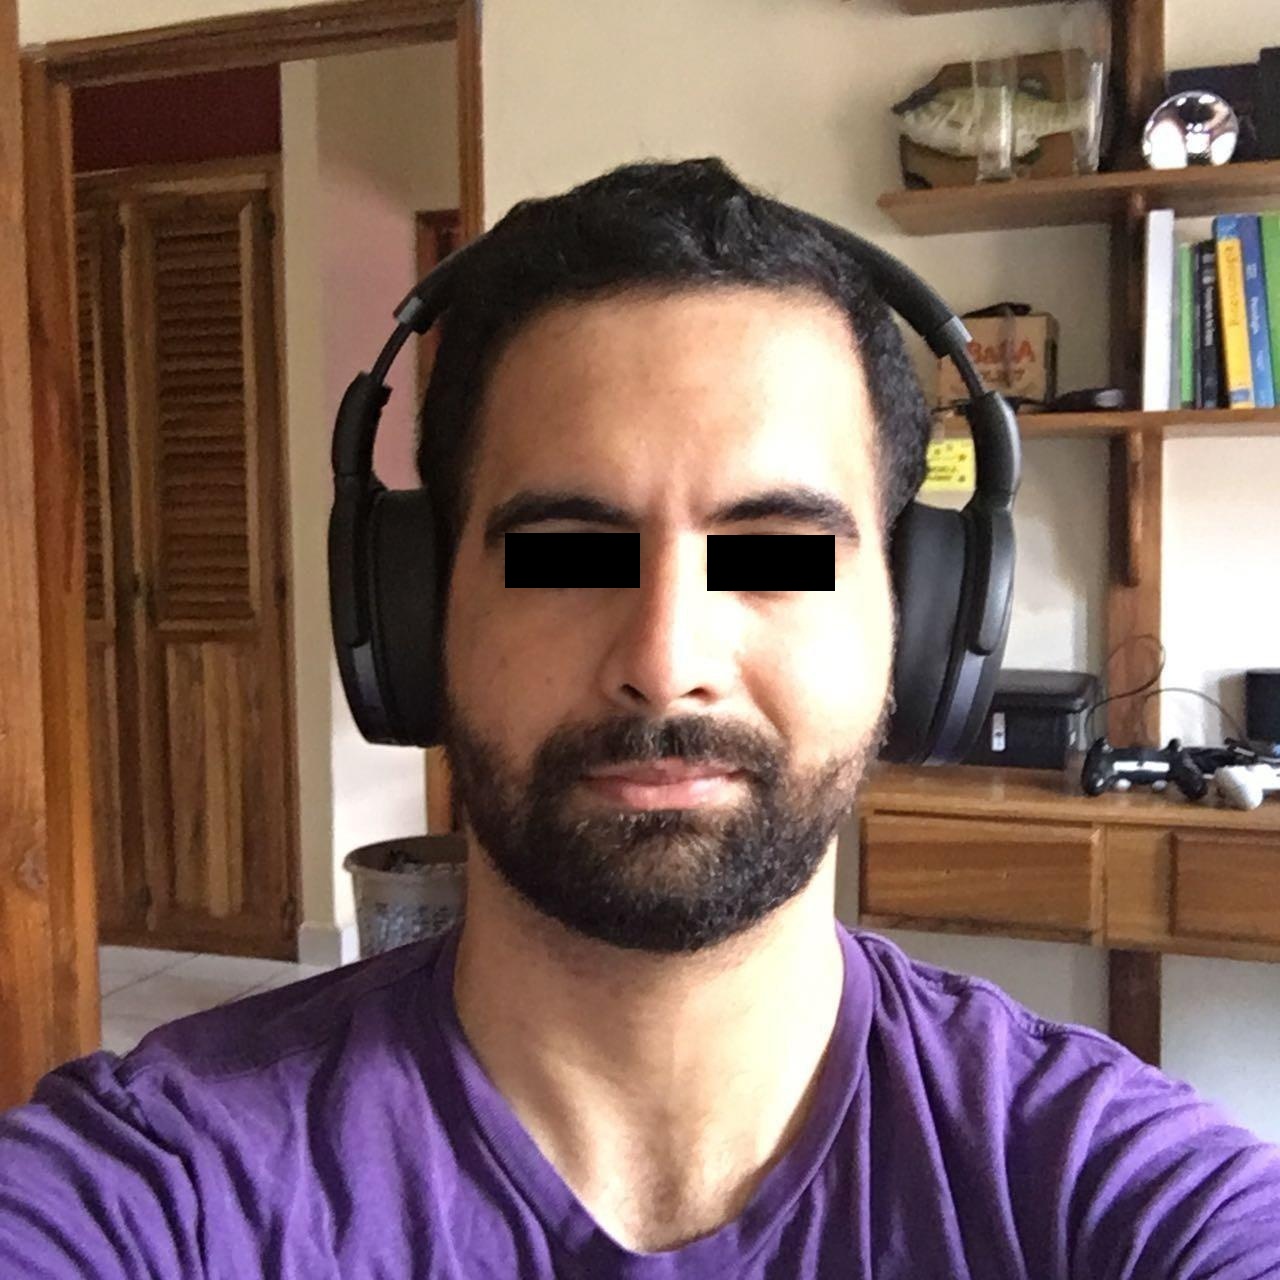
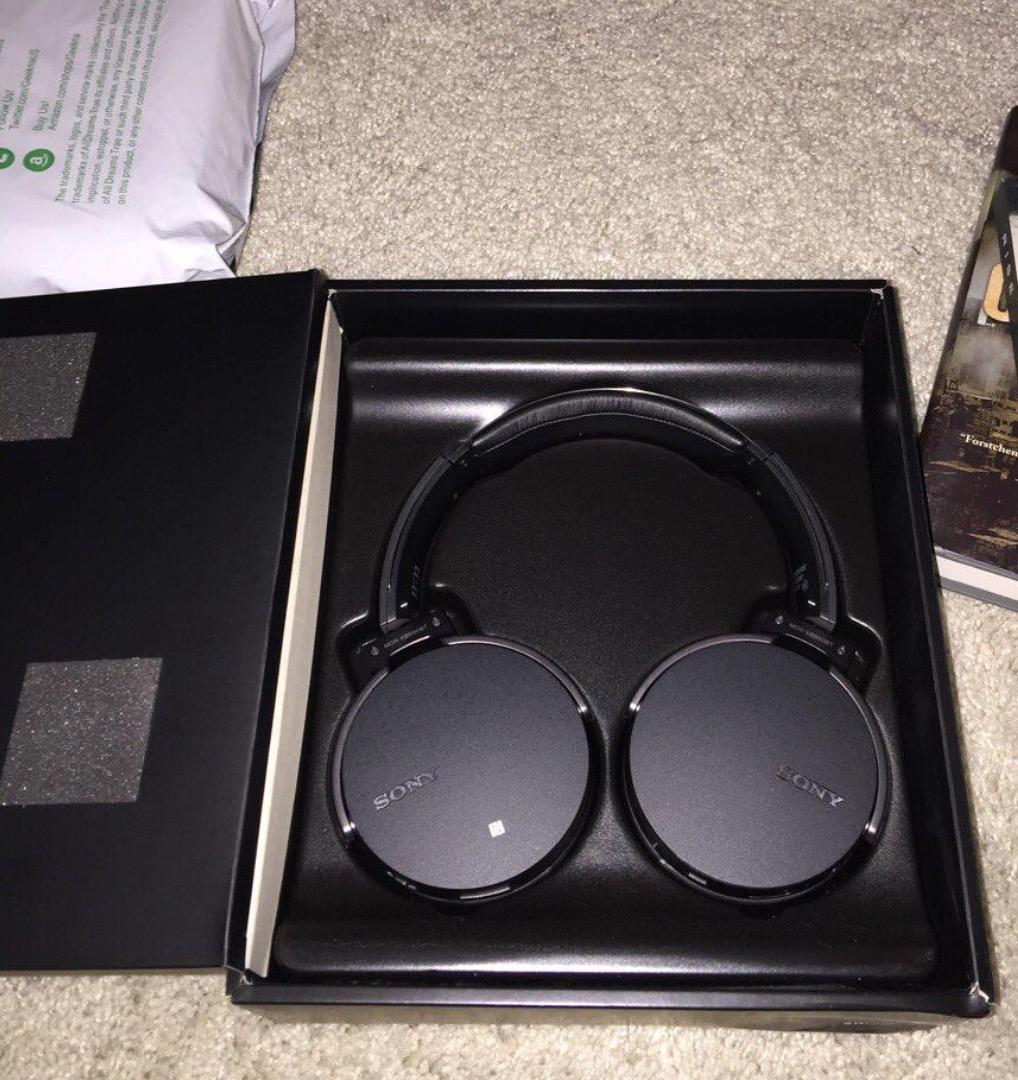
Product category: headphones
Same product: no